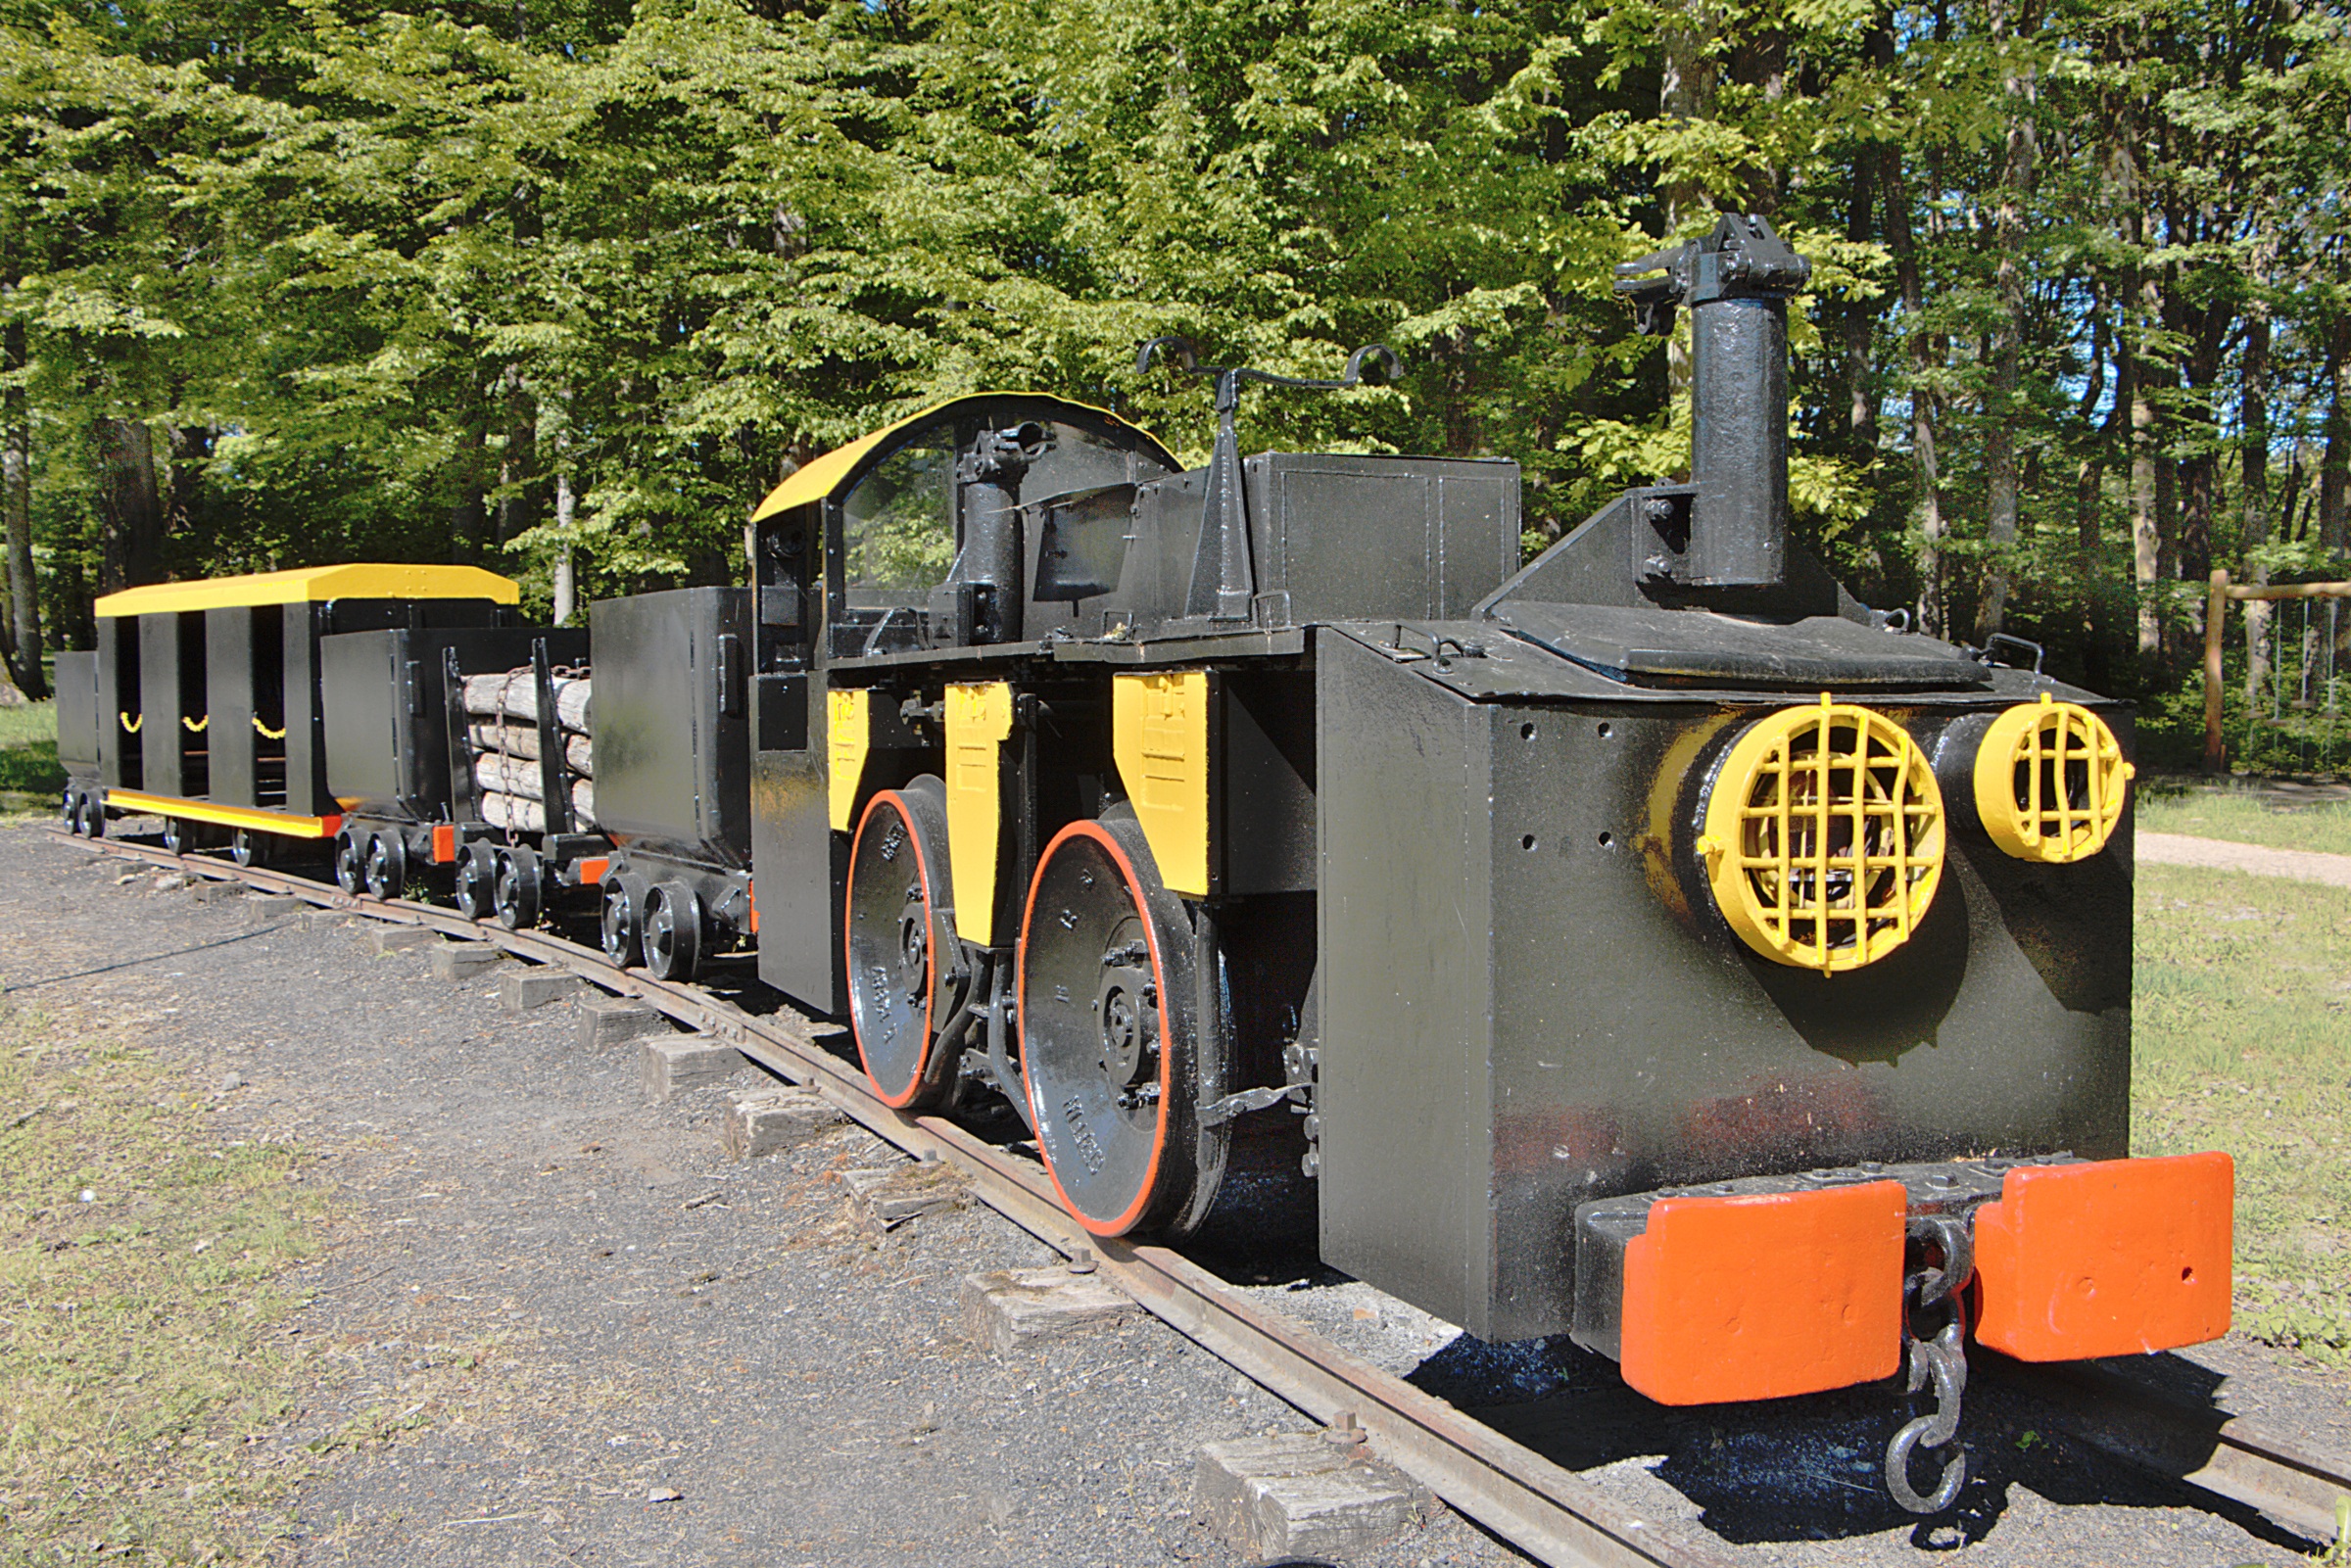
train, asphalt, transport, vehicle, locomotive, cars, coal, rail transport, the machine, land vehicle, rolling stock, railroad car, ni vre, mine train, minors